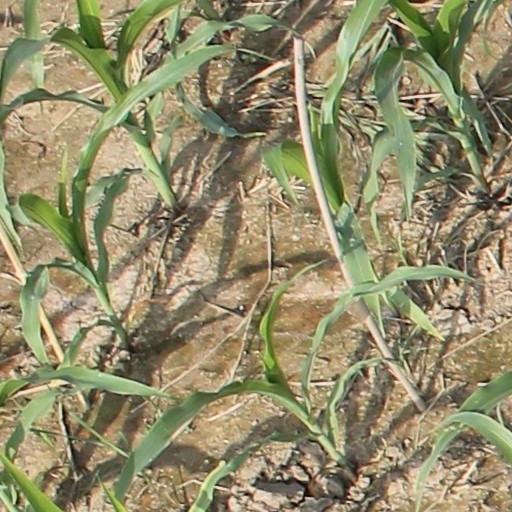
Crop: maize; corn